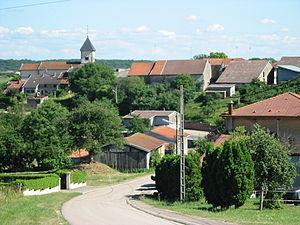
Saint-Genest est une commune française située dans le département des Vosges en région Grand Est.